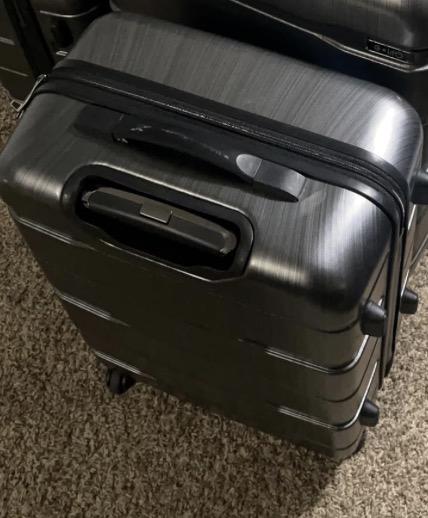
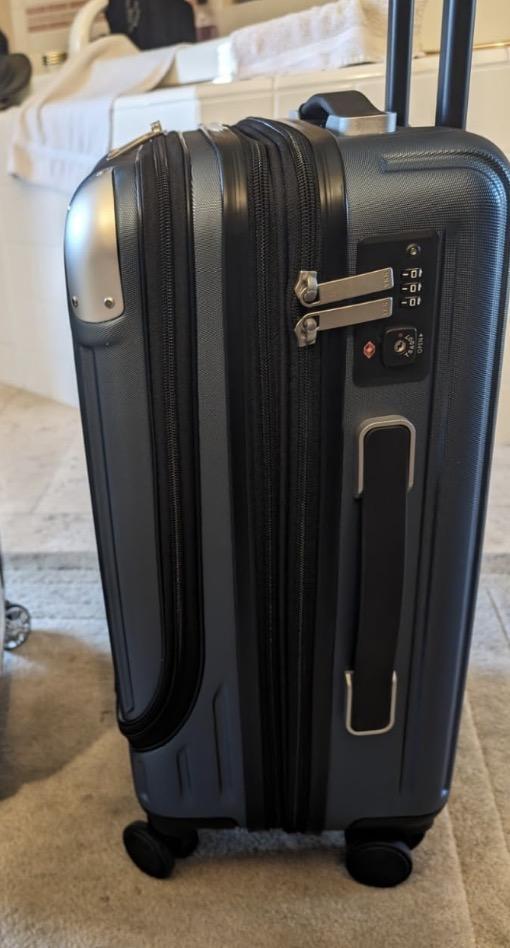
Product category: items_tea
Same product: no